Iron Tower

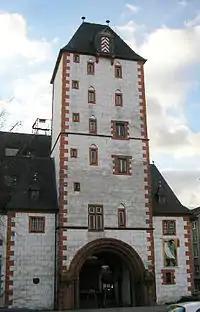
The Iron Tower

The Iron Tower is a mediaeval tower dating to the early 13th century, and modified in the 15th century, which with the Wood Tower and the Alexander Tower is one of three remaining towers from the city walls of Mainz, Germany. Its name derives from the Iron Market ("Eisenmarkt"), which was held in the immediate vicinity until the 19th century.